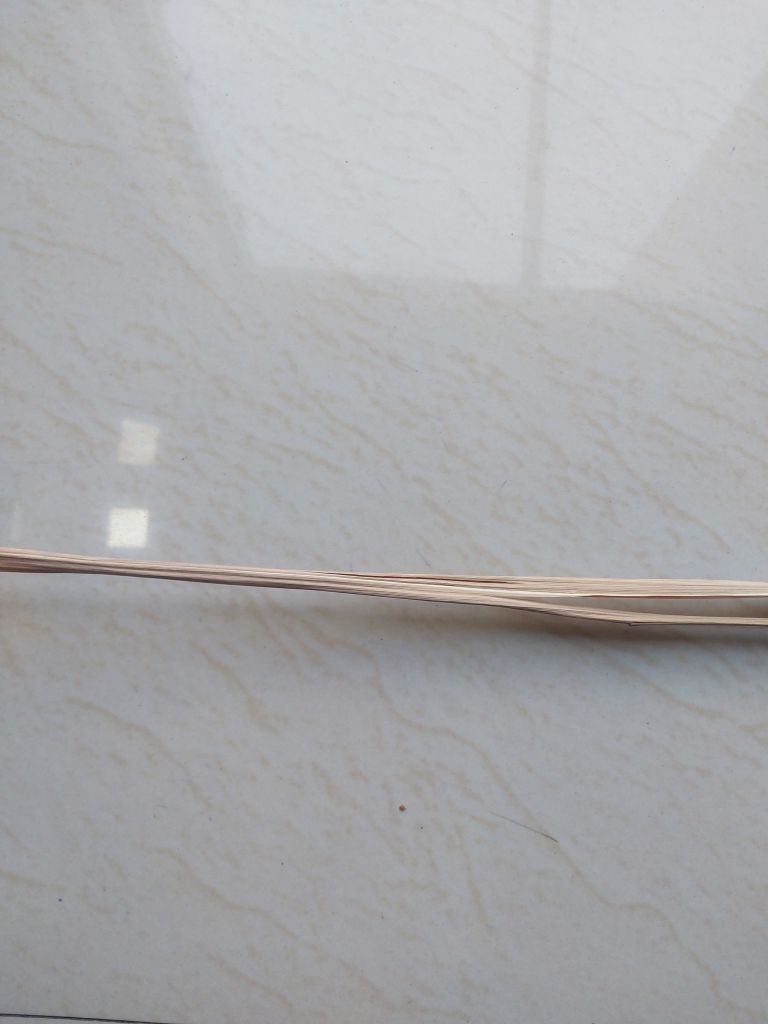
Label: Dried